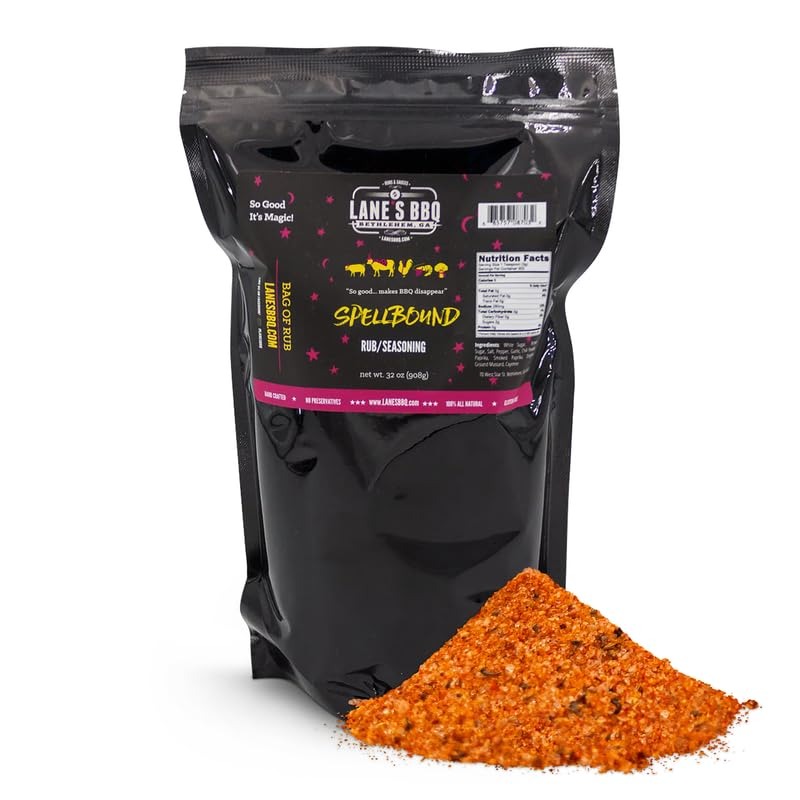
Item Name: Lane's Spellbound Pork Rub Seasoning, All-Natural BBQ Seasoning Rib Rub, Premium Butt Rub Seasoning & Sweet BBQ Rubs for Smoking, Made in USA, 2 Lbs
Bullet Point 1: ELEVATE YOUR DISH WITH A BLEND OF CHILI PEPPER, GARLIC & PAPRIKA BBQ RUB SEASONING. Our spellbound BBQ chicken seasoning is crafted with a unique mix of savory, sweet, and smoky flavors, delivering a complex taste profile that you will never forget.
Bullet Point 2: A HEALTHY PORK RIB RUB SEASONING WITH NO HARMFUL INGREDIENTS. Our spellbound pork rubs for smoking are all-natural and free from gluten, artificial preservatives, junk, and fillers without MSG, allowing a clean label for a healthier lifestyle.
Bullet Point 3: A VERSATILE SPELLBOUND BBQ PORK SEASONING THAT'S PERFECT FOR ANY OCCASION. Our spellbound pizza seasoning is excellent for various culinary dishes, with an easy-to-pour lid to sprinkle in seafood, pork, and beef, enhancing their flavor and texture.
Bullet Point 4: CHOOSE LANE'S SPELLBOUND SMOKER SEASONINGS AND RUBS IN A VARIETY OF SIZES. Our spellbound brisket rub for smoker comes in three sizes, handcrafted and made in the USA. Perfect for BBQ enthusiasts and cooks who enjoy cooking to elevate their dishes.
Bullet Point 5: A DECADE OF FLAVORFUL SEASONINGS & SAUCES TO OUR LOYAL CONSUMERS. Since 2013, we have had only one mission: to inspire others to gather around the dinner table with your family. After 20 years, our core mission continues to this day.
Product Description: <p><strong>Lane's Spellbound Pork Rub Seasoning, All-Natural BBQ Seasoning Rib Rub, Premium Butt Rub Seasoning &amp; Sweet BBQ Rubs for Smoking, Made in USA</strong></p> <p><strong>Product Features:</strong></p> <ul> <li><strong>Delicious</strong></li> <li><strong>Savory</strong></li> <li><strong>Classic Bold Flavor</strong></li> <li><strong>Full of Flavor</strong></li> <li><strong>All Natural</strong></li> <li><strong>Authentic Flavor</strong></li> <li><strong>No MSG<br /></strong></li> <li><strong>Gluten Free<br /></strong></li> <li><strong>No Preservatives</strong></li> <li><strong>No Fillers <br /></strong></li> <li><strong>No Garbage</strong></li> <li><strong>No Junk</strong></li> </ul> <p><strong>Variations:</strong></p> <ul> <li><strong>4.6 Ounce (Pack of 1)</strong></li> <li><strong>11.7 Ounce (Pack of 1)&nbsp;</strong></li> <li><strong>2 Lbs (Pack of 1)&nbsp;</strong></li> </ul>
Value: 32.0
Unit: Ounce

Price: 54.88